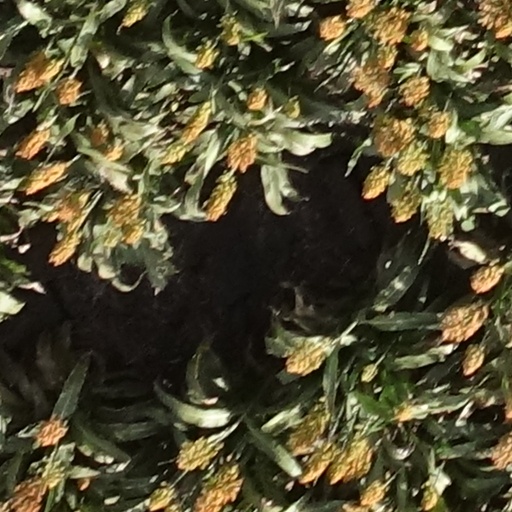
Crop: sorghum